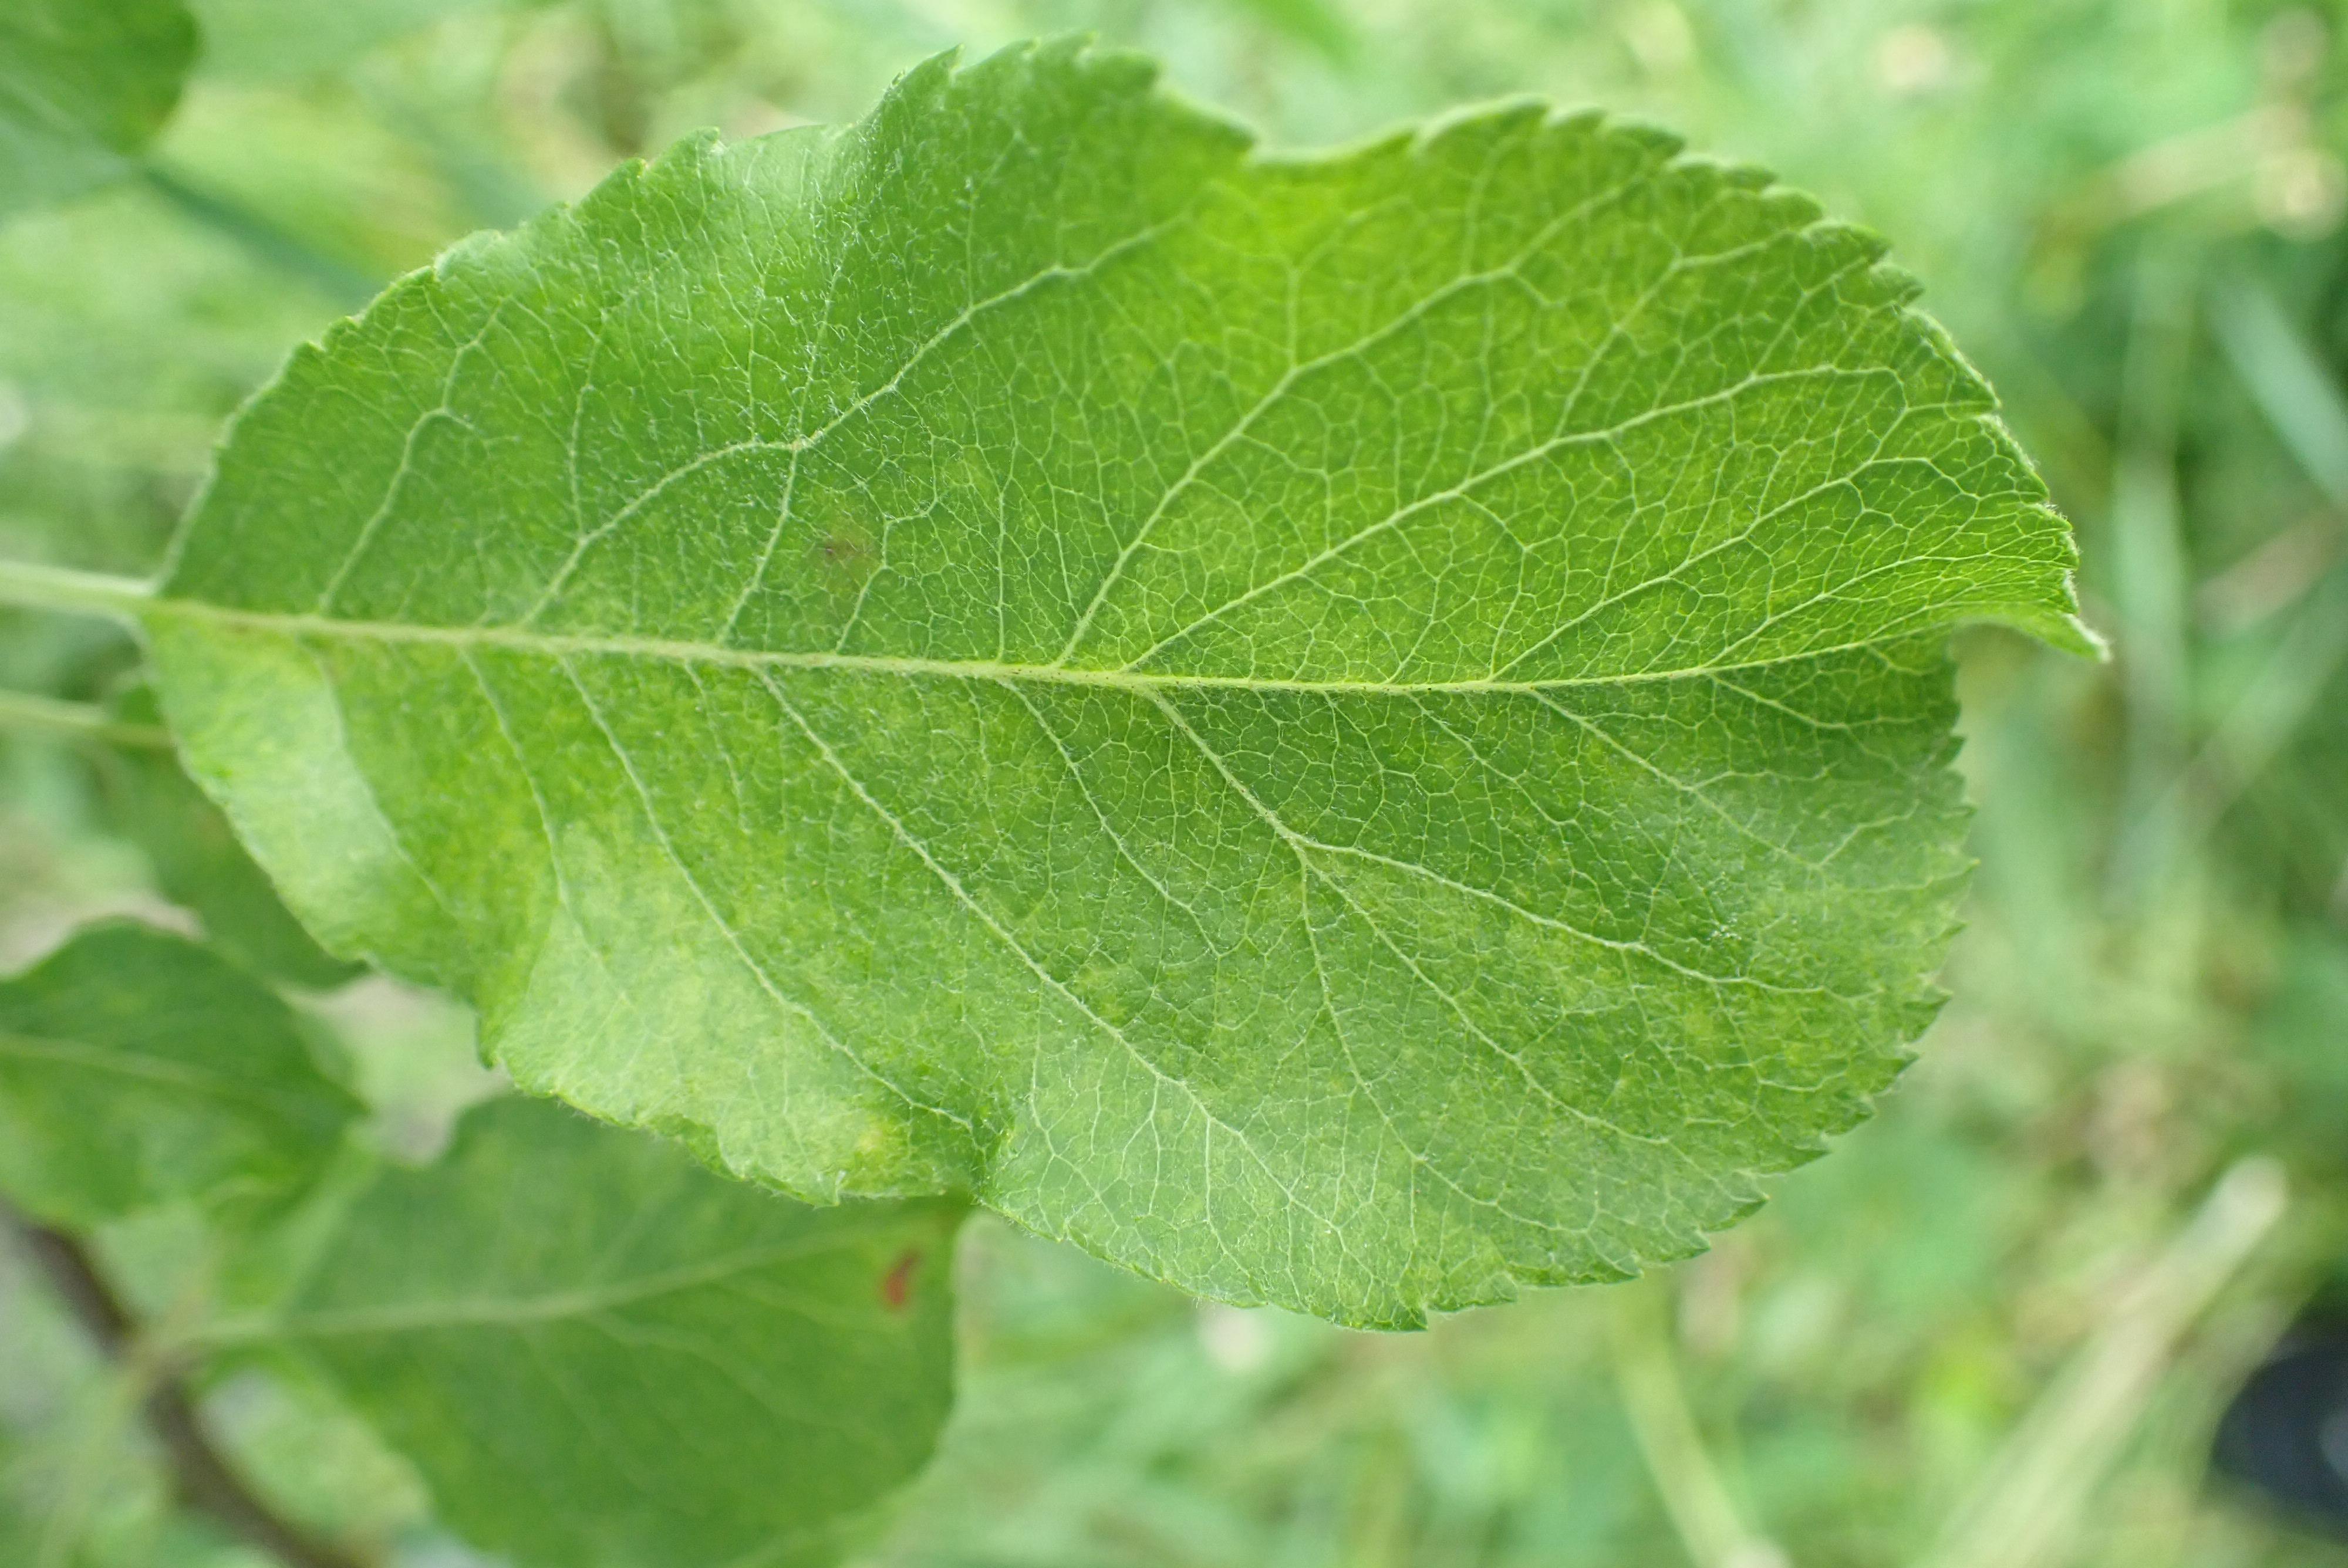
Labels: scab